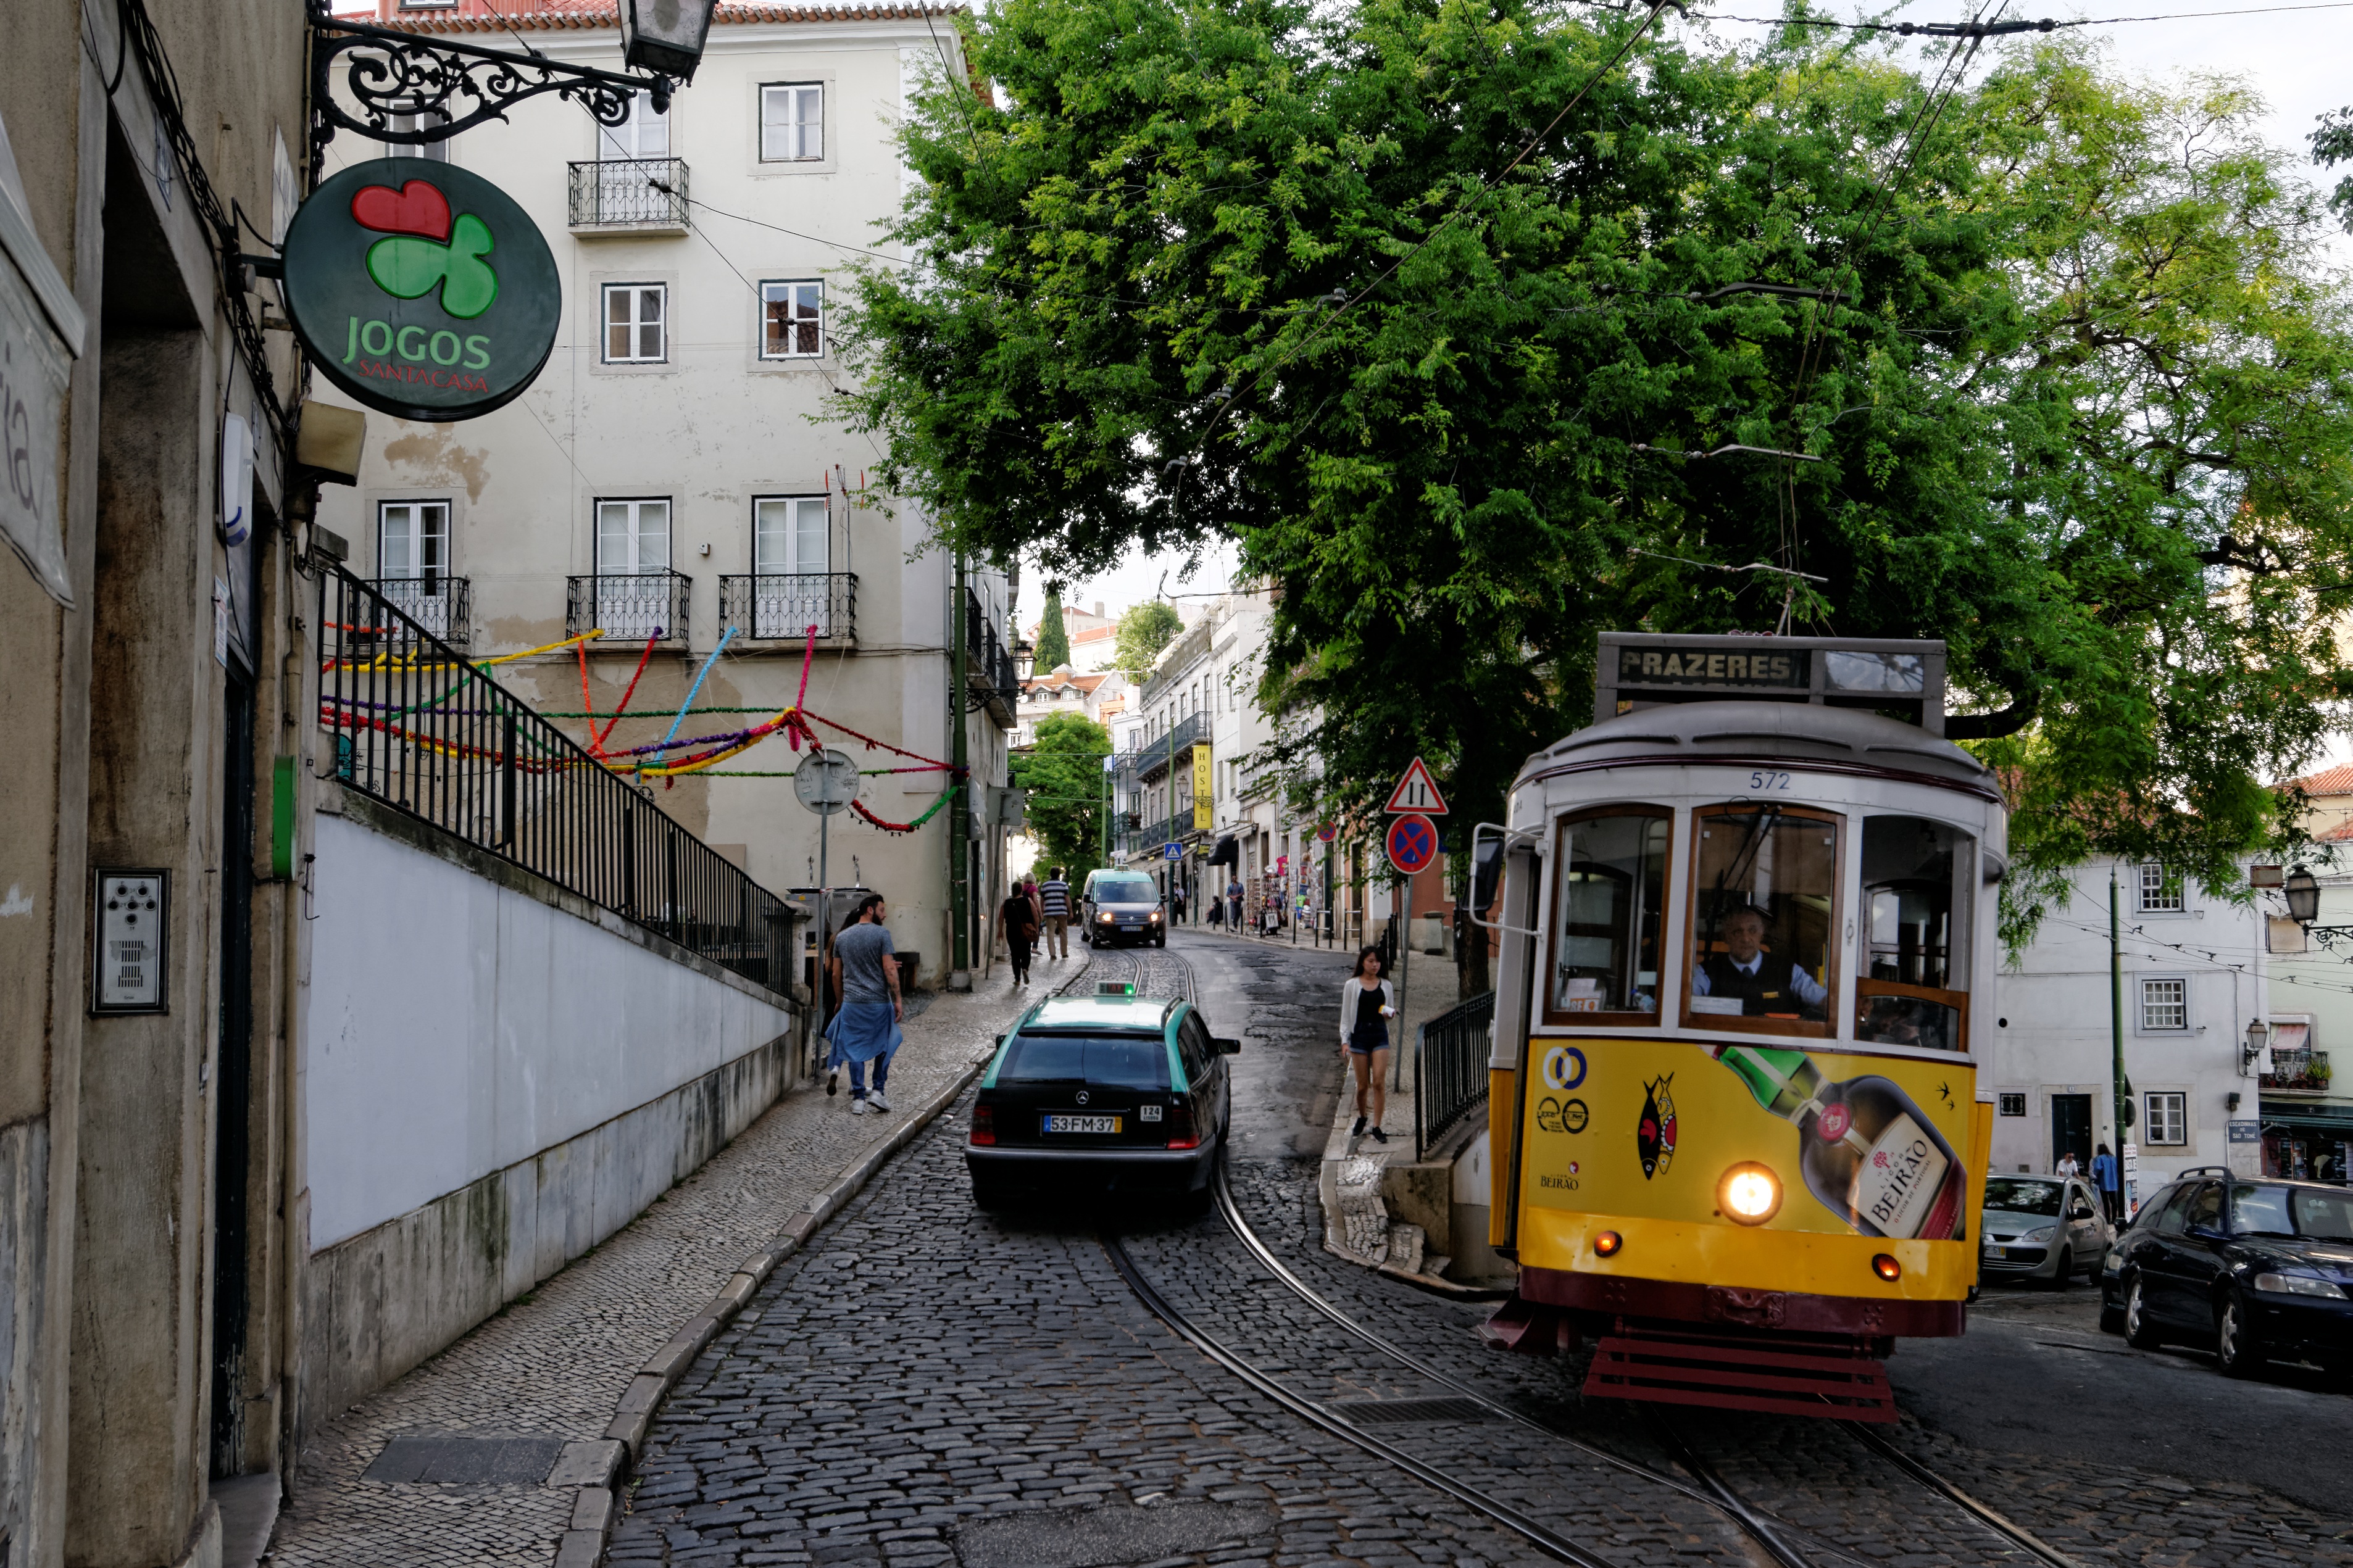
road, street, tram, transport, vehicle, lane, cable car, public transport, old town, portugal, lisbon, neighbourhood, land vehicle, residential area, rolling stock